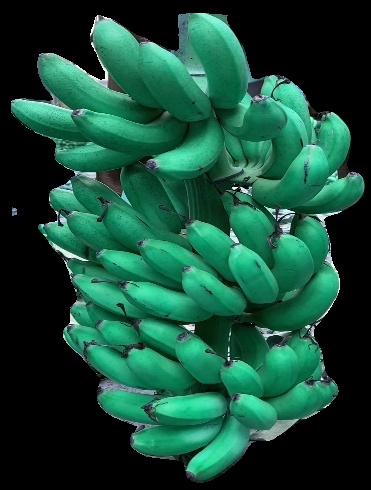
Variety: rasbale
Grade: grade1